Souks of Tunis

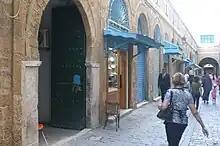
View of souk El Bey

The souk El Bey was founded by Hammuda ibn Ali. It is located between the Kasbah of Tunis and the souk El Berka. The souk is now specializing in the sale of precious metals.